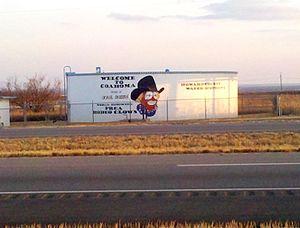
Coahoma est une ville du comté de Howard, dans l'État du Texas, aux États-Unis. Sa population s’élevait à 831 habitants lors du recensement de 2010.